Marguerite de Navarre

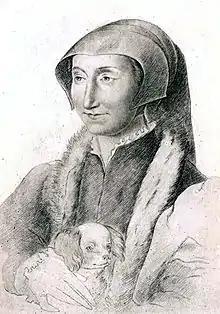
Marguerite de Navarre, from a crayon drawing by François Clouet, preserved at the Bibliothèque nationale de France, Paris

Leonardo da Vinci (1452–1519) died while guest of Marguerite and her brother, Francis I. They had been raised at Château d'Amboise, which belonged to their mother, Louise of Savoy. The king maintained his residence there and Marguerite maintained a residence nearby. During the first few years of the reign of Francis the château in which he lived reached the pinnacle of its glory. Leonardo had been the architect of a large "château" for them, among many other projects, and they provided quarters for him when he left Italy and joined her court. As a guest of the king, who provided him with a comfortable stipend, Leonardo da Vinci came to Château Amboise in December 1515 and lived and worked in the nearby "Clos Lucé", connected to the château by an underground passage. Tourists are told that he is buried in the Chapel of Saint-Hubert, adjoining the Château, which had been built in 1491–96.